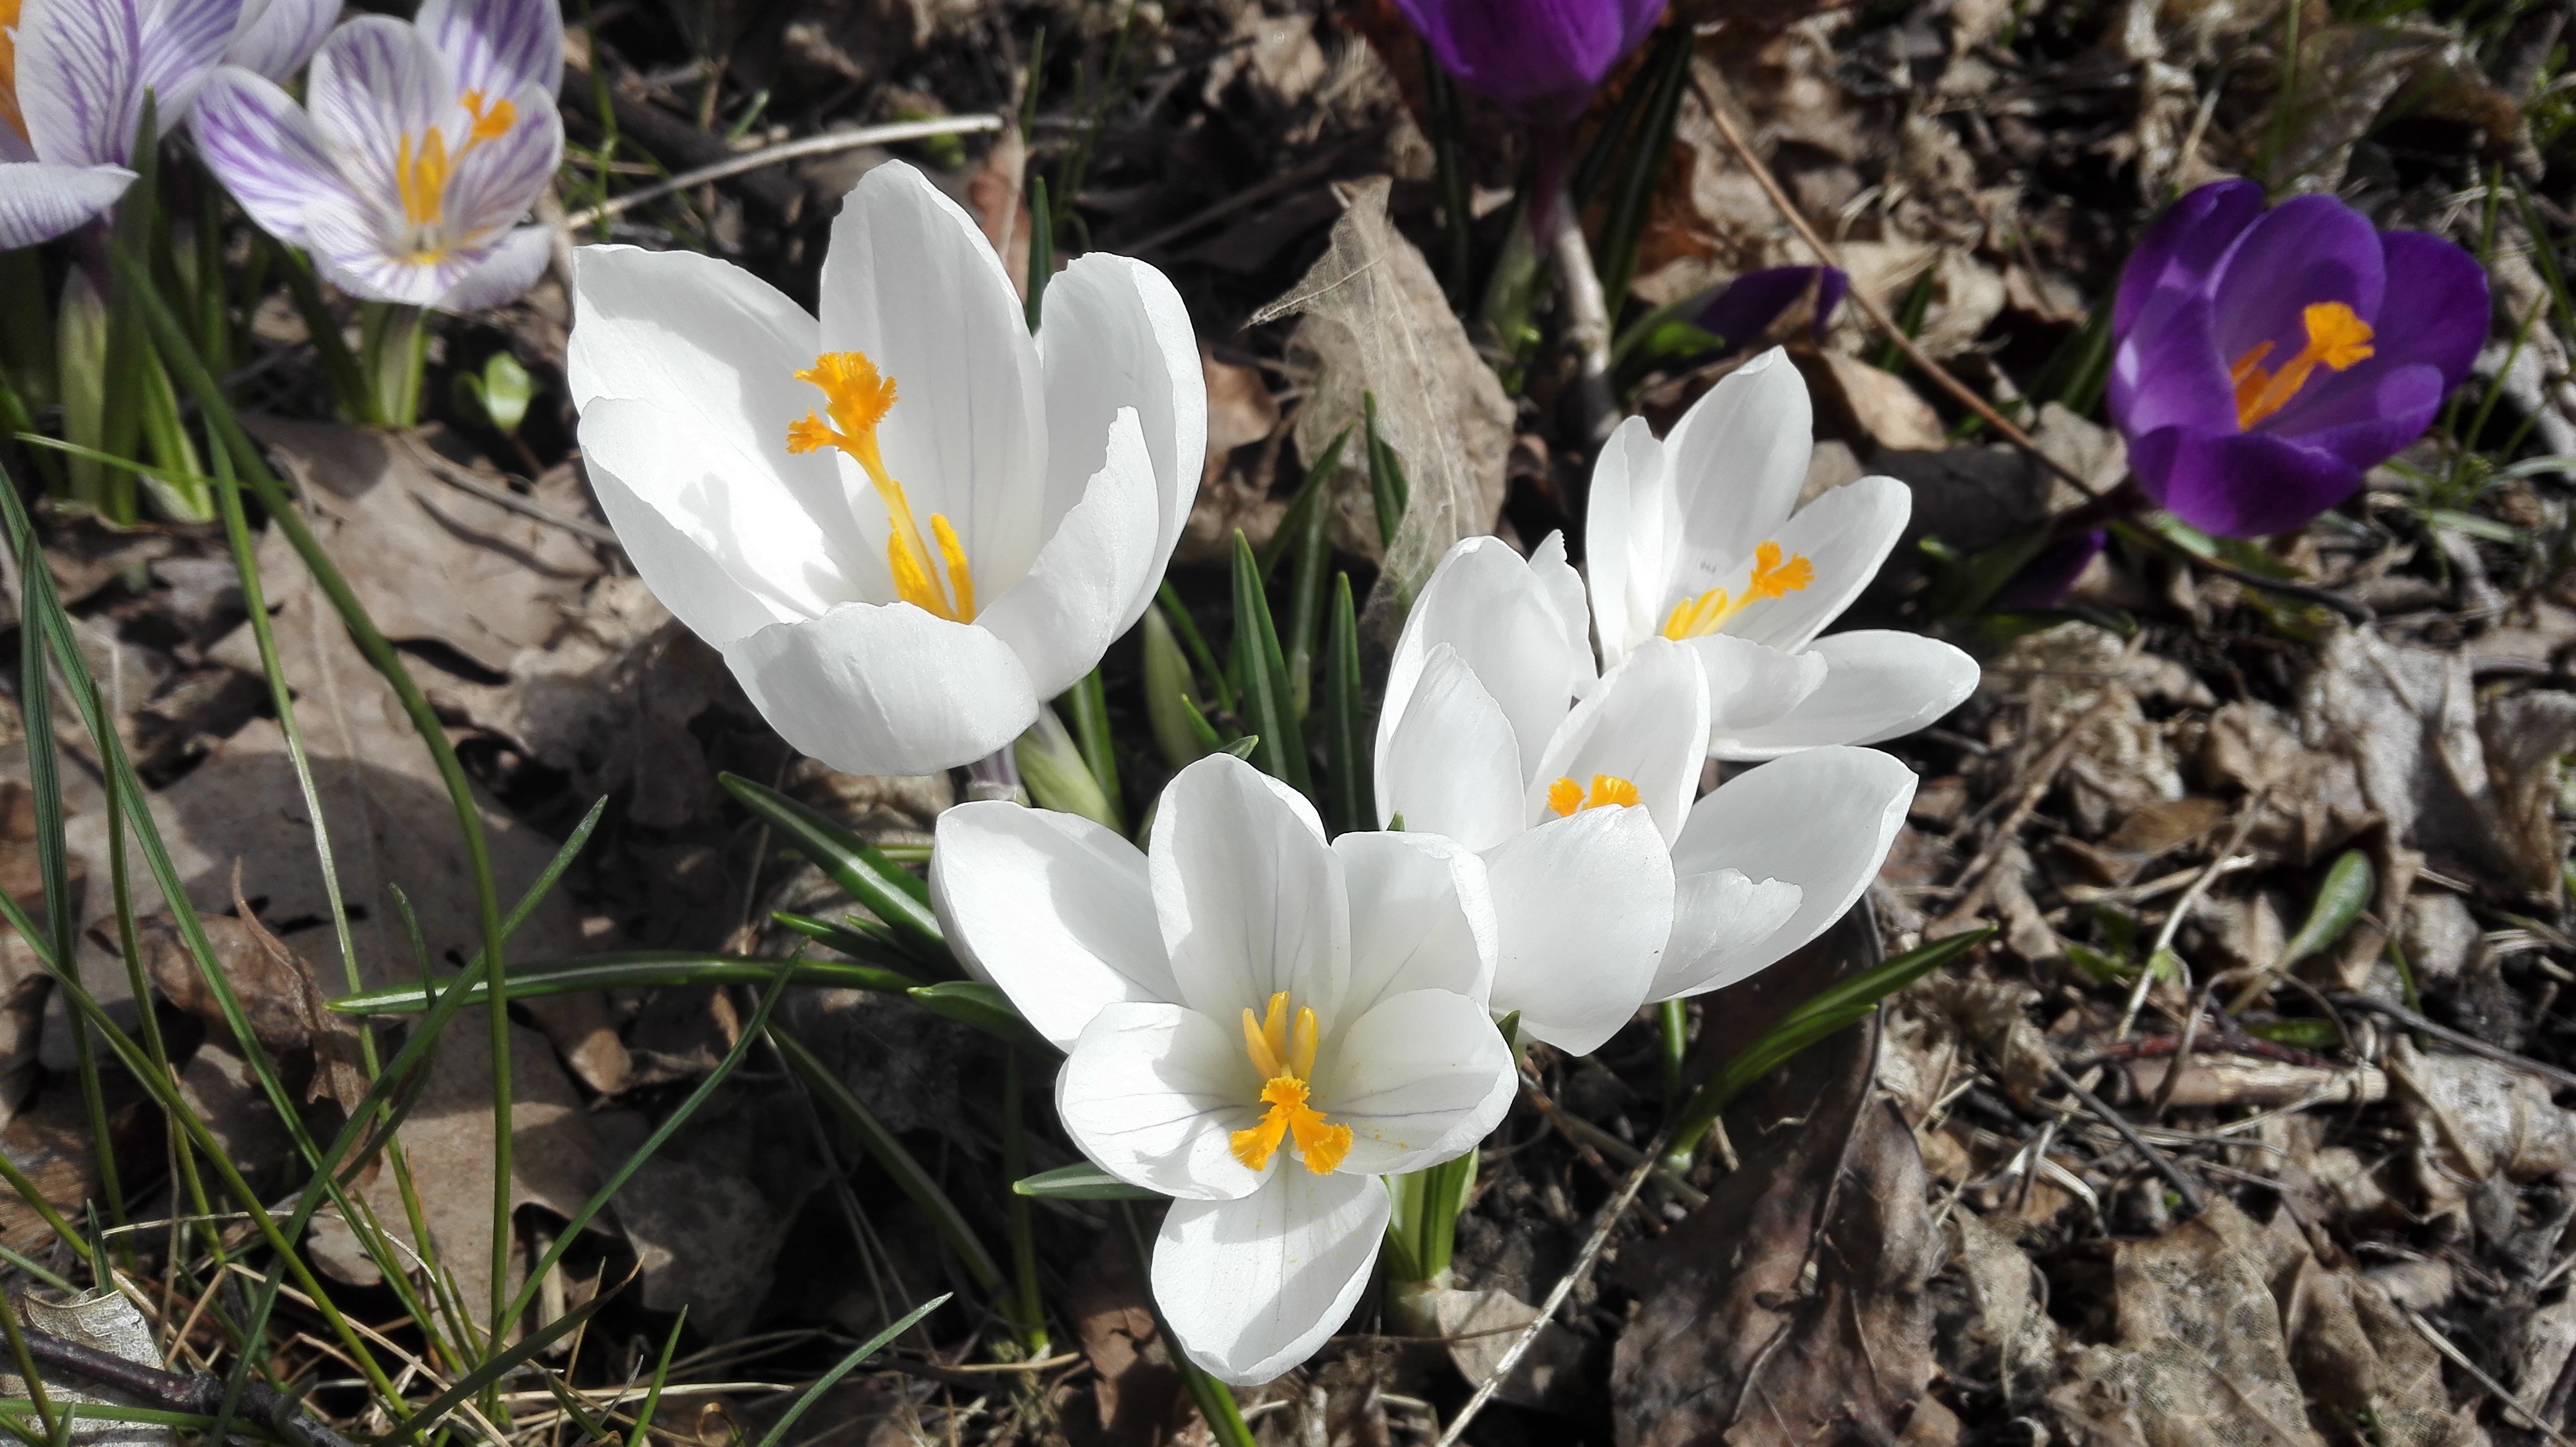
plant, white, flower, spring, botany, flora, crocus, flowering plant, land plant, iris family